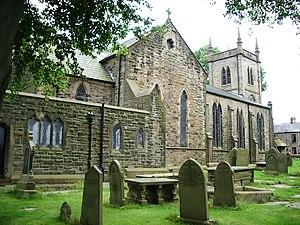
Oswaldtwistle est une petite ville du Nord-Ouest de l'Angleterre dépendant du district de Hyndburn dans le Lancashire. Elle se trouve au bord du canal Leeds-Liverpool à 5 kilomètres à l'est/sud-est de Blackburn, et contiguë à Accrington et Church. Elle comptait 11 803 habitants en 2011.